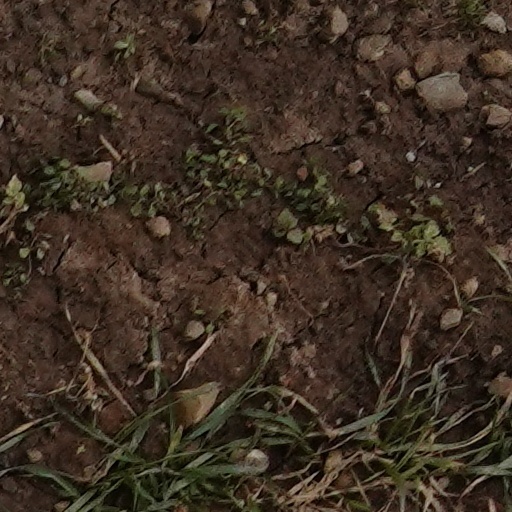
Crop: wheat